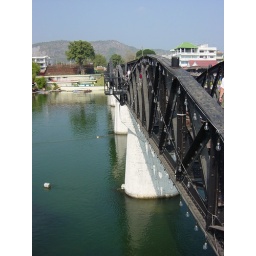
the second bridge over the river Kwai